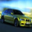
Label: automobile